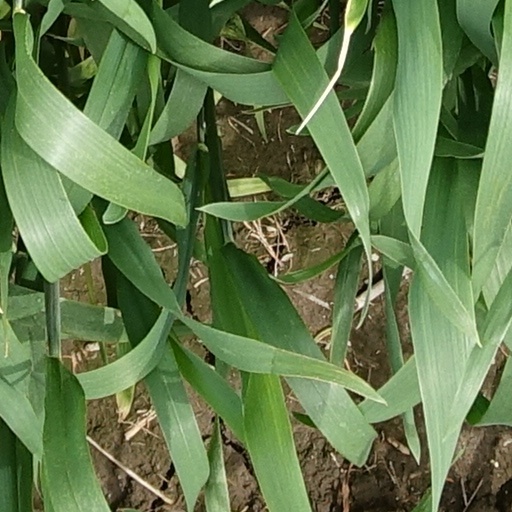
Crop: wheat